Lexington Herald Building

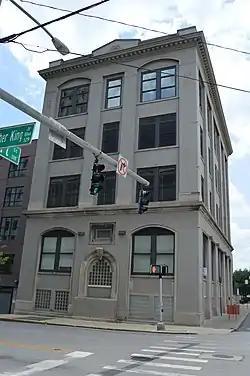

The Lexington Herald Building, also known as the Nunn Building, in Lexington, Kentucky, is a 4-story commercial structure designed by Leon K. Frankel of Frankel & Curtis and constructed in 1917 as headquarters of the "Lexington Herald". F. Paul Anderson, dean of the College of Engineering at University of Kentucky, where Frankel was also a professor, consulted on the steel frame of the brick building. The building's ornamentation is minimal, and it includes a denticulated cornice above the fourth floor windows and a parapet. There is a gable in the parapet in the front center holds a decorative scroll displaying an "H" (for Herald). The building was added to the National Register of Historic Places in 1982.